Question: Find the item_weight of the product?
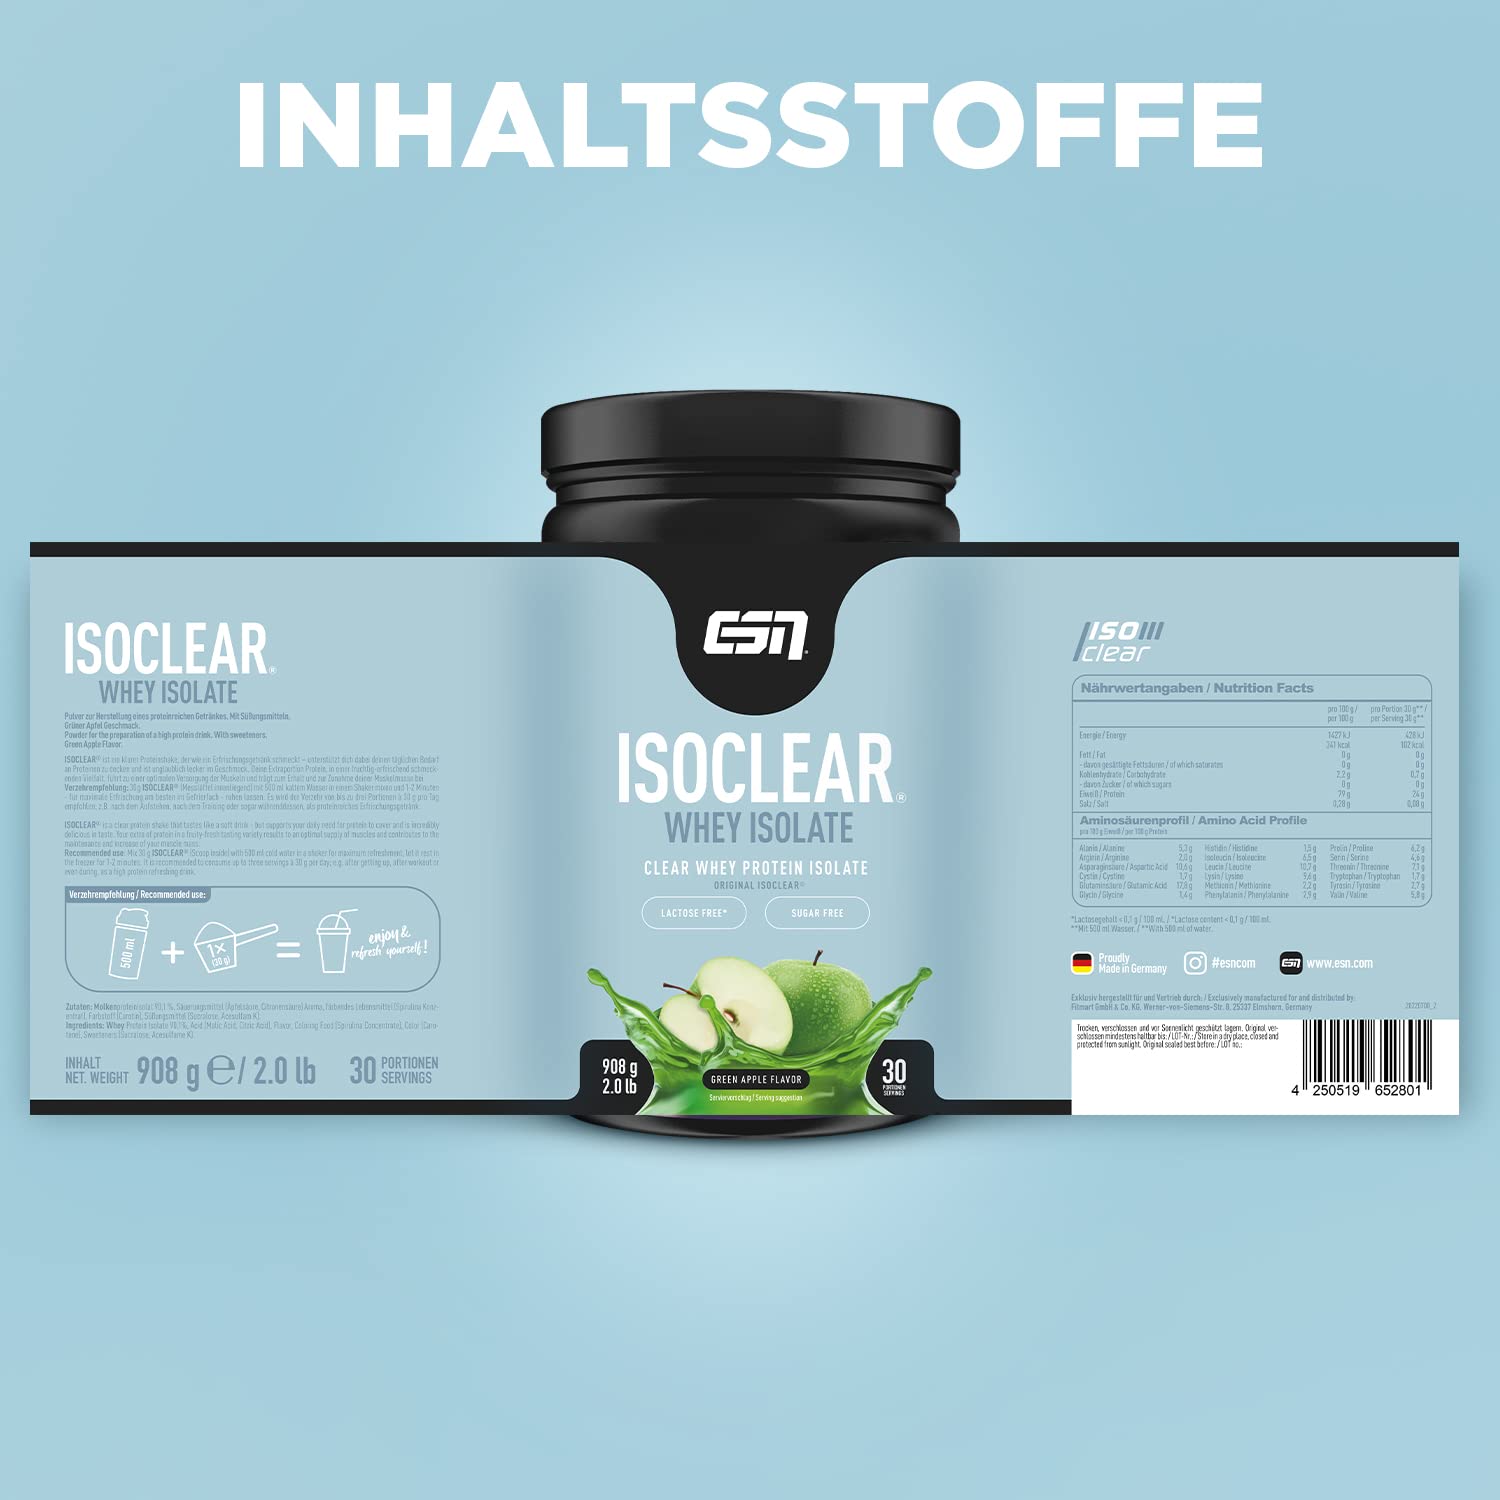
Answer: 2.0 pound